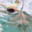
Label: ray